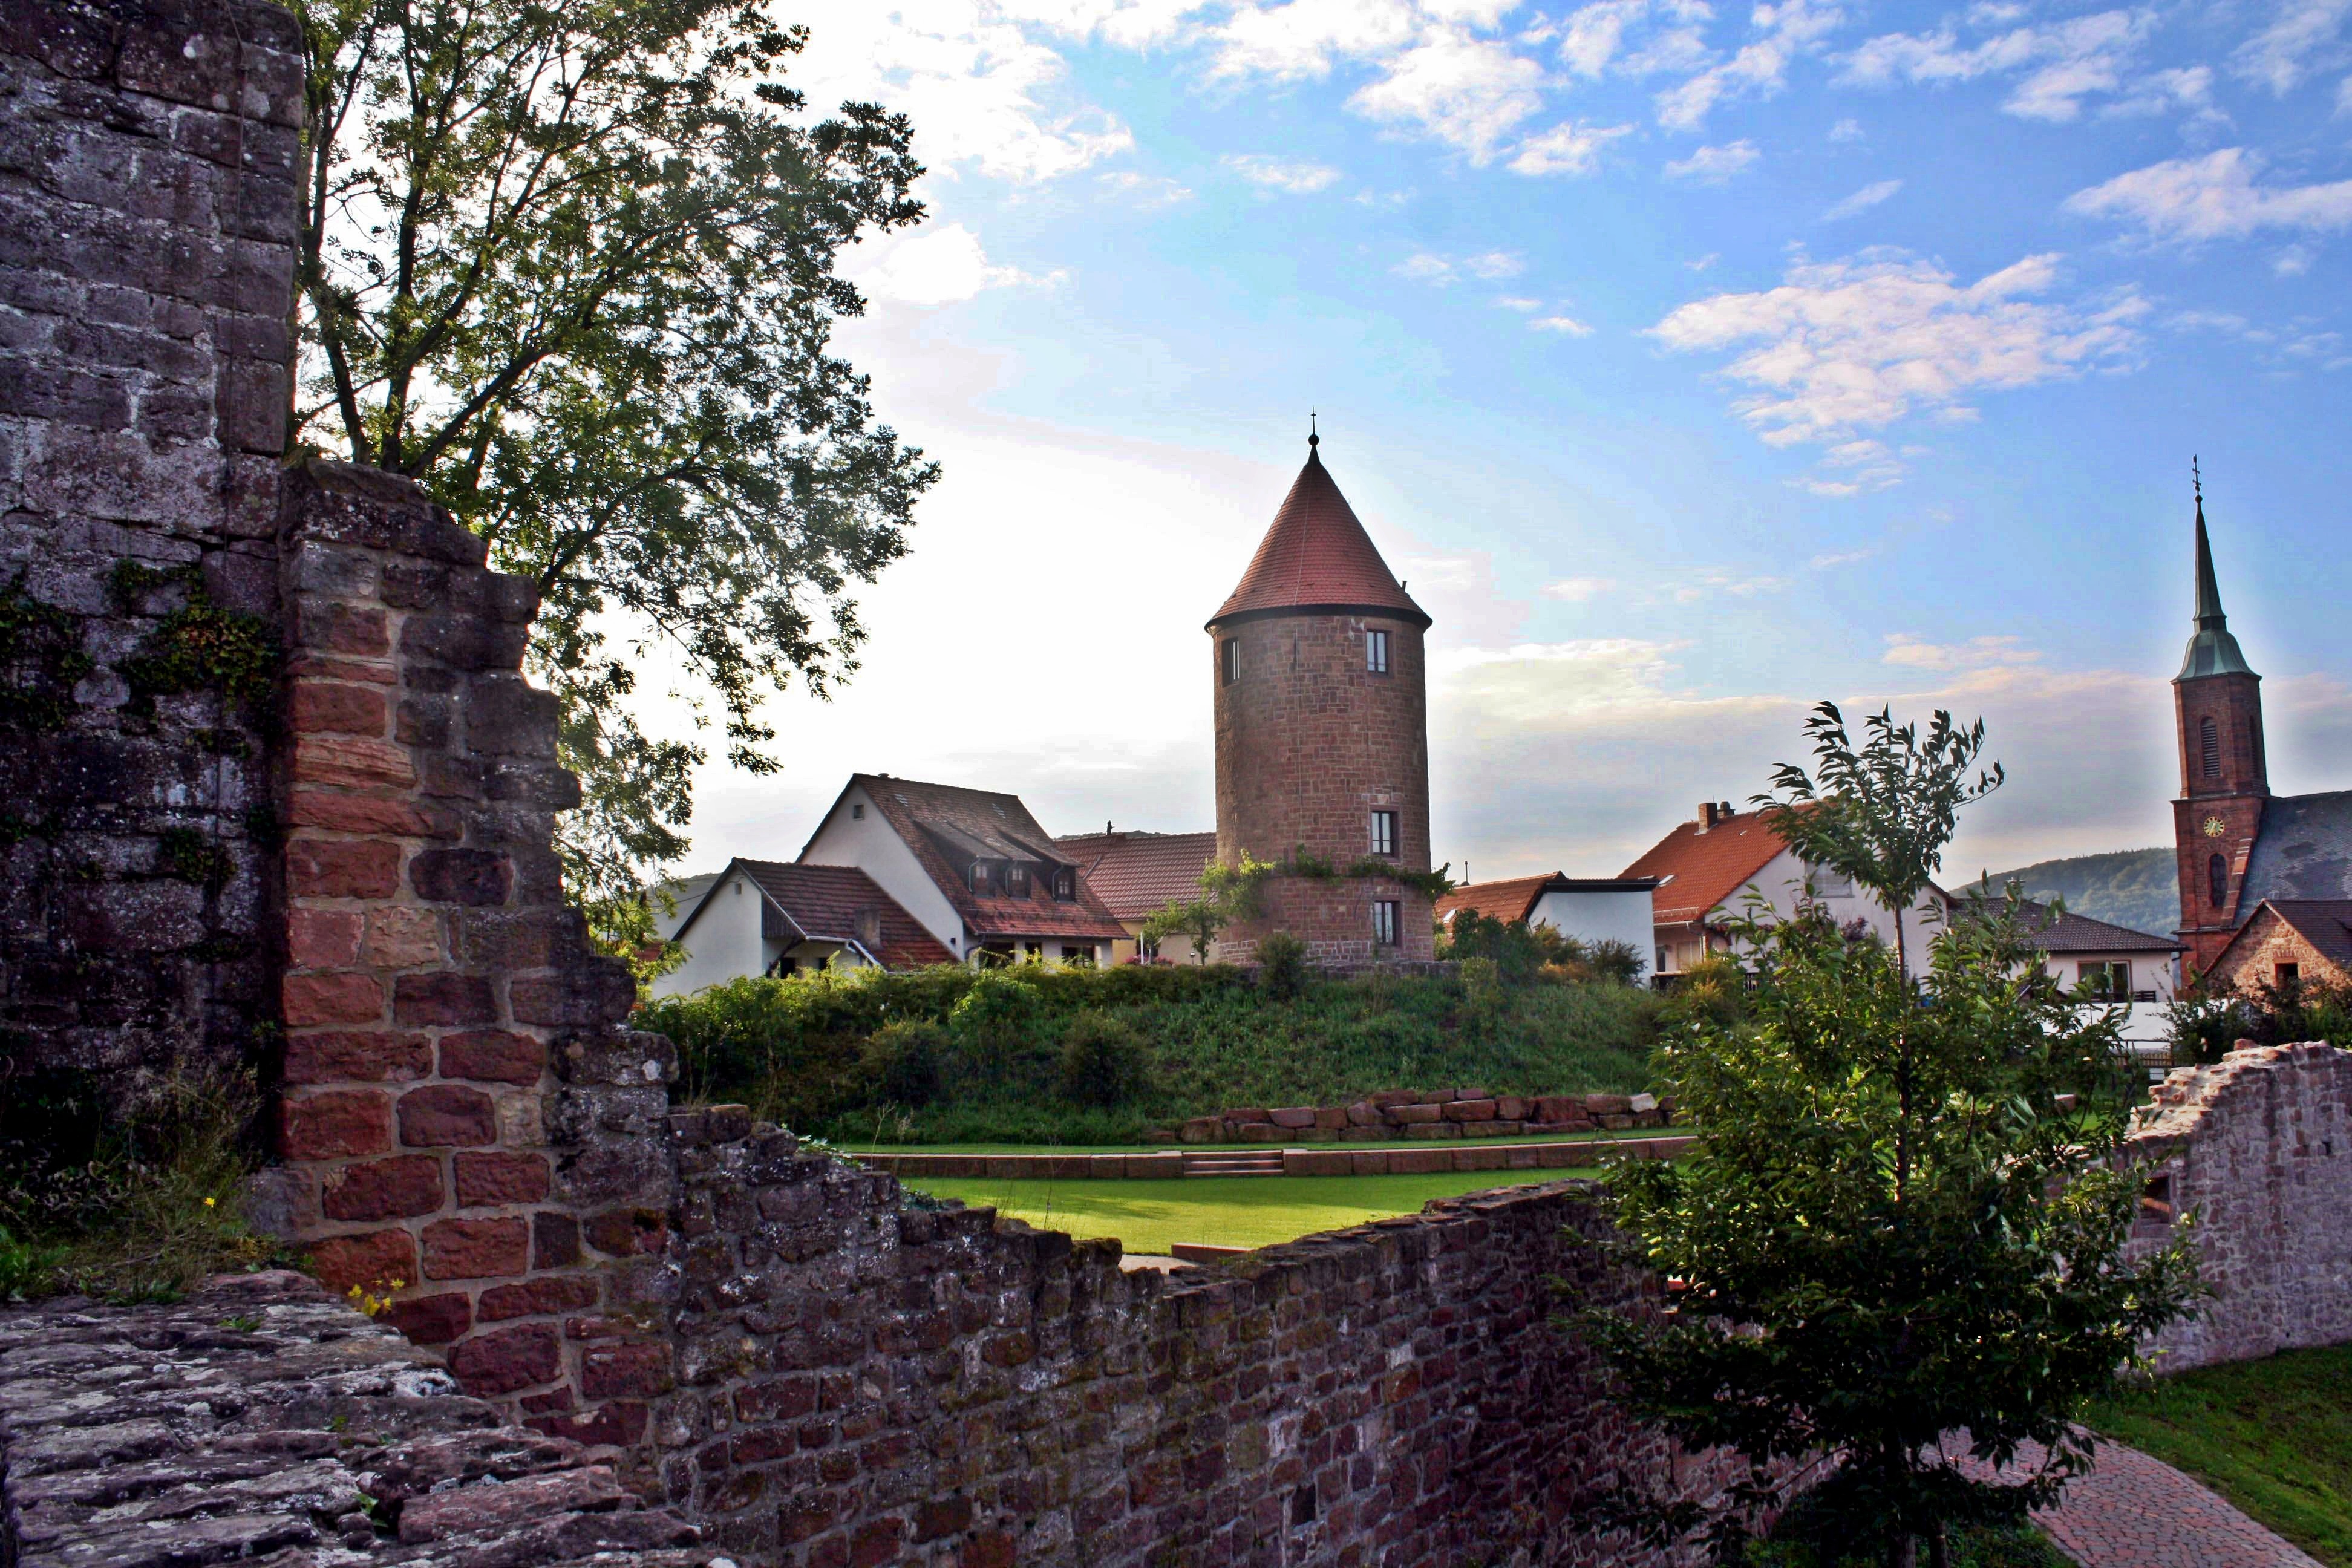
building, chateau, village, hike, castle, landmark, church, chapel, ruin, place of worship, fortress, monastery, beautiful, estate, historically, middle ages, neckar, fortifications, odenwald, historic site